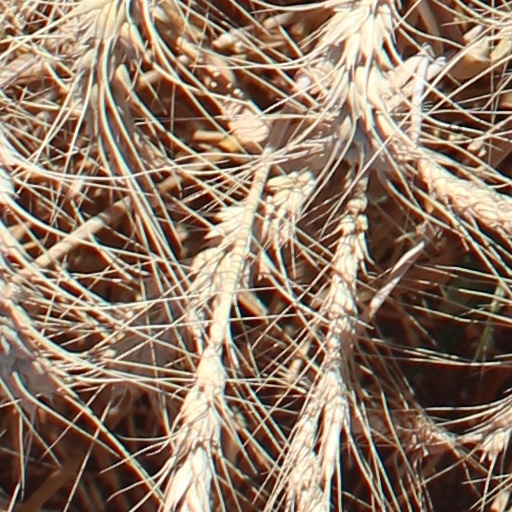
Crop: wheat